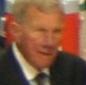
Age: 78